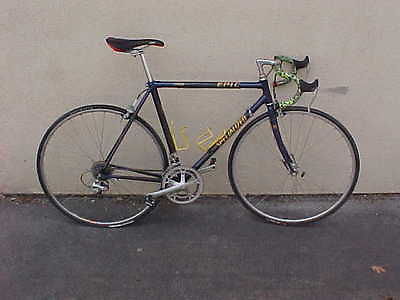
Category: bicycle